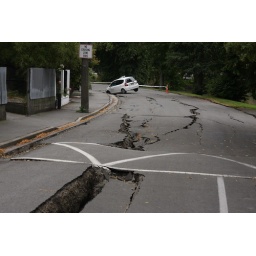
christchurch earthquake feb 22  - river road near fitzgerald